Chorley cake

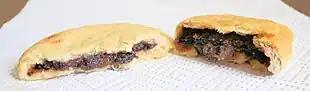
A Chorley cake (left) and an Eccles cake (right)

Chorley cakes are flattened, fruit filled pastry cakes, traditionally associated with the town of Chorley in Lancashire, England.